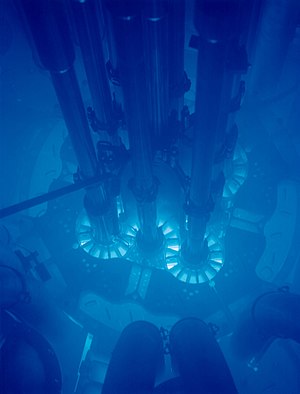
Cherenkovstråling
Blå cherenkovstråling
Cherenkovstråling er lys, som bliver udsendt, når en ladet partikel bevæger sig hurtigere gennem et materiale, end lys kan. Dette fænomen kaldes også for Cherenkov-effekten, opkaldt efter den russiske fysiker Pavel Tjerenkov, som var den første til at beskrive det.